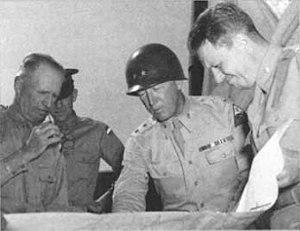
Lesley James McNair est un officier supérieur de l'United States Army qui sert notamment pendant la Première Guerre mondiale et la Seconde Guerre mondiale. Il atteint le grade de lieutenant-général durant sa carrière. Il est tué au combat pendant la Seconde Guerre mondiale et il est élevé à titre posthume au grade de général.